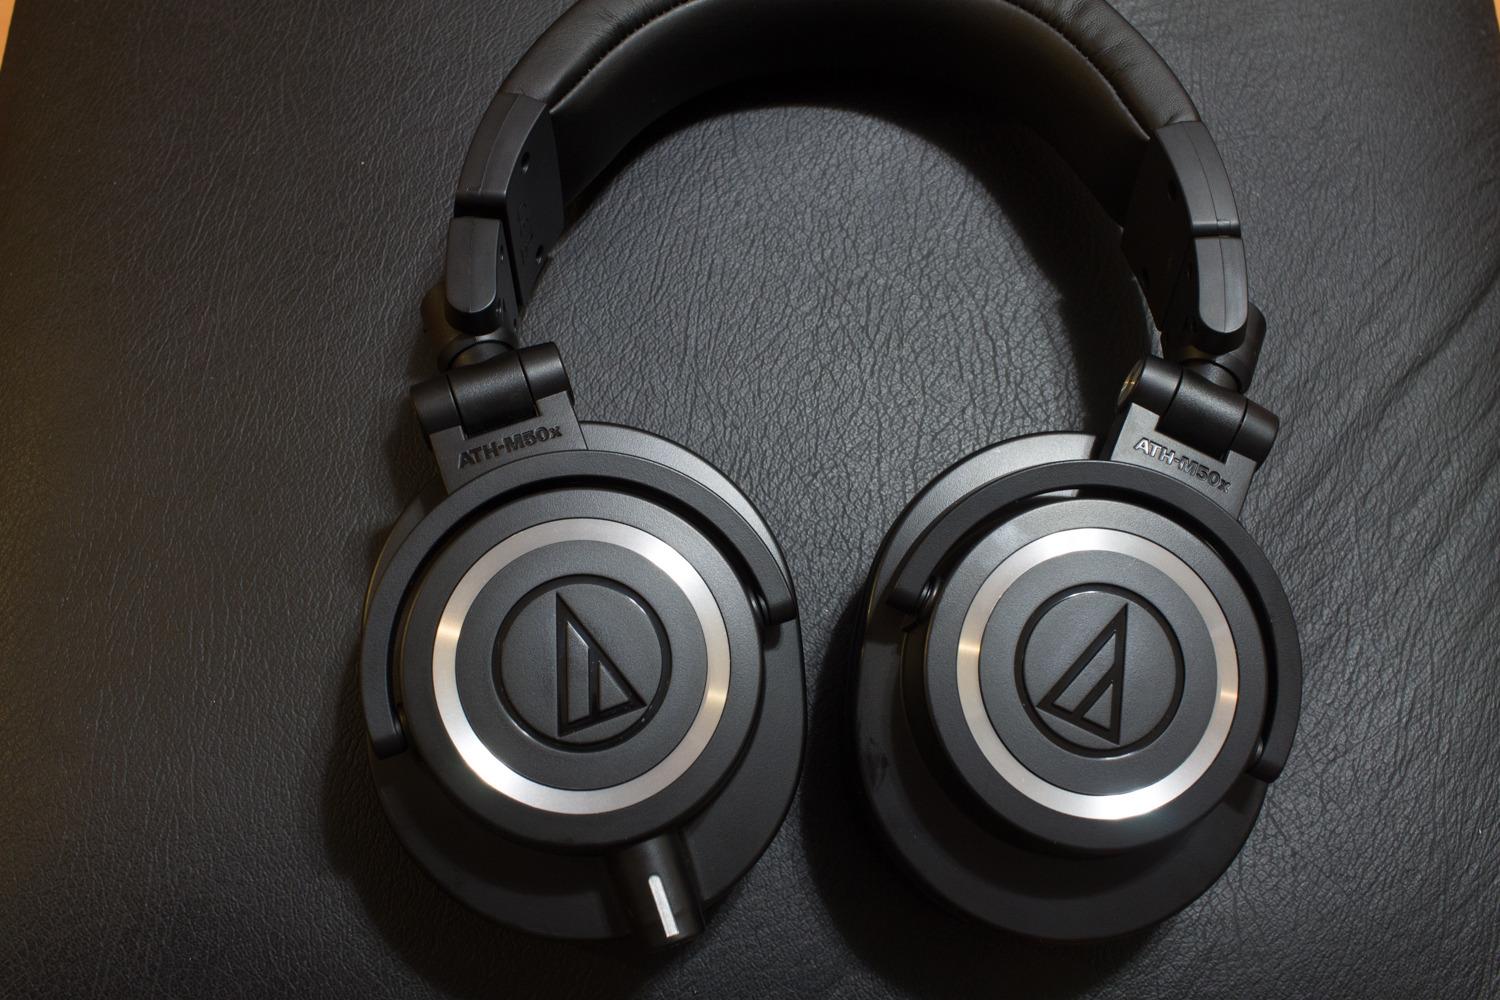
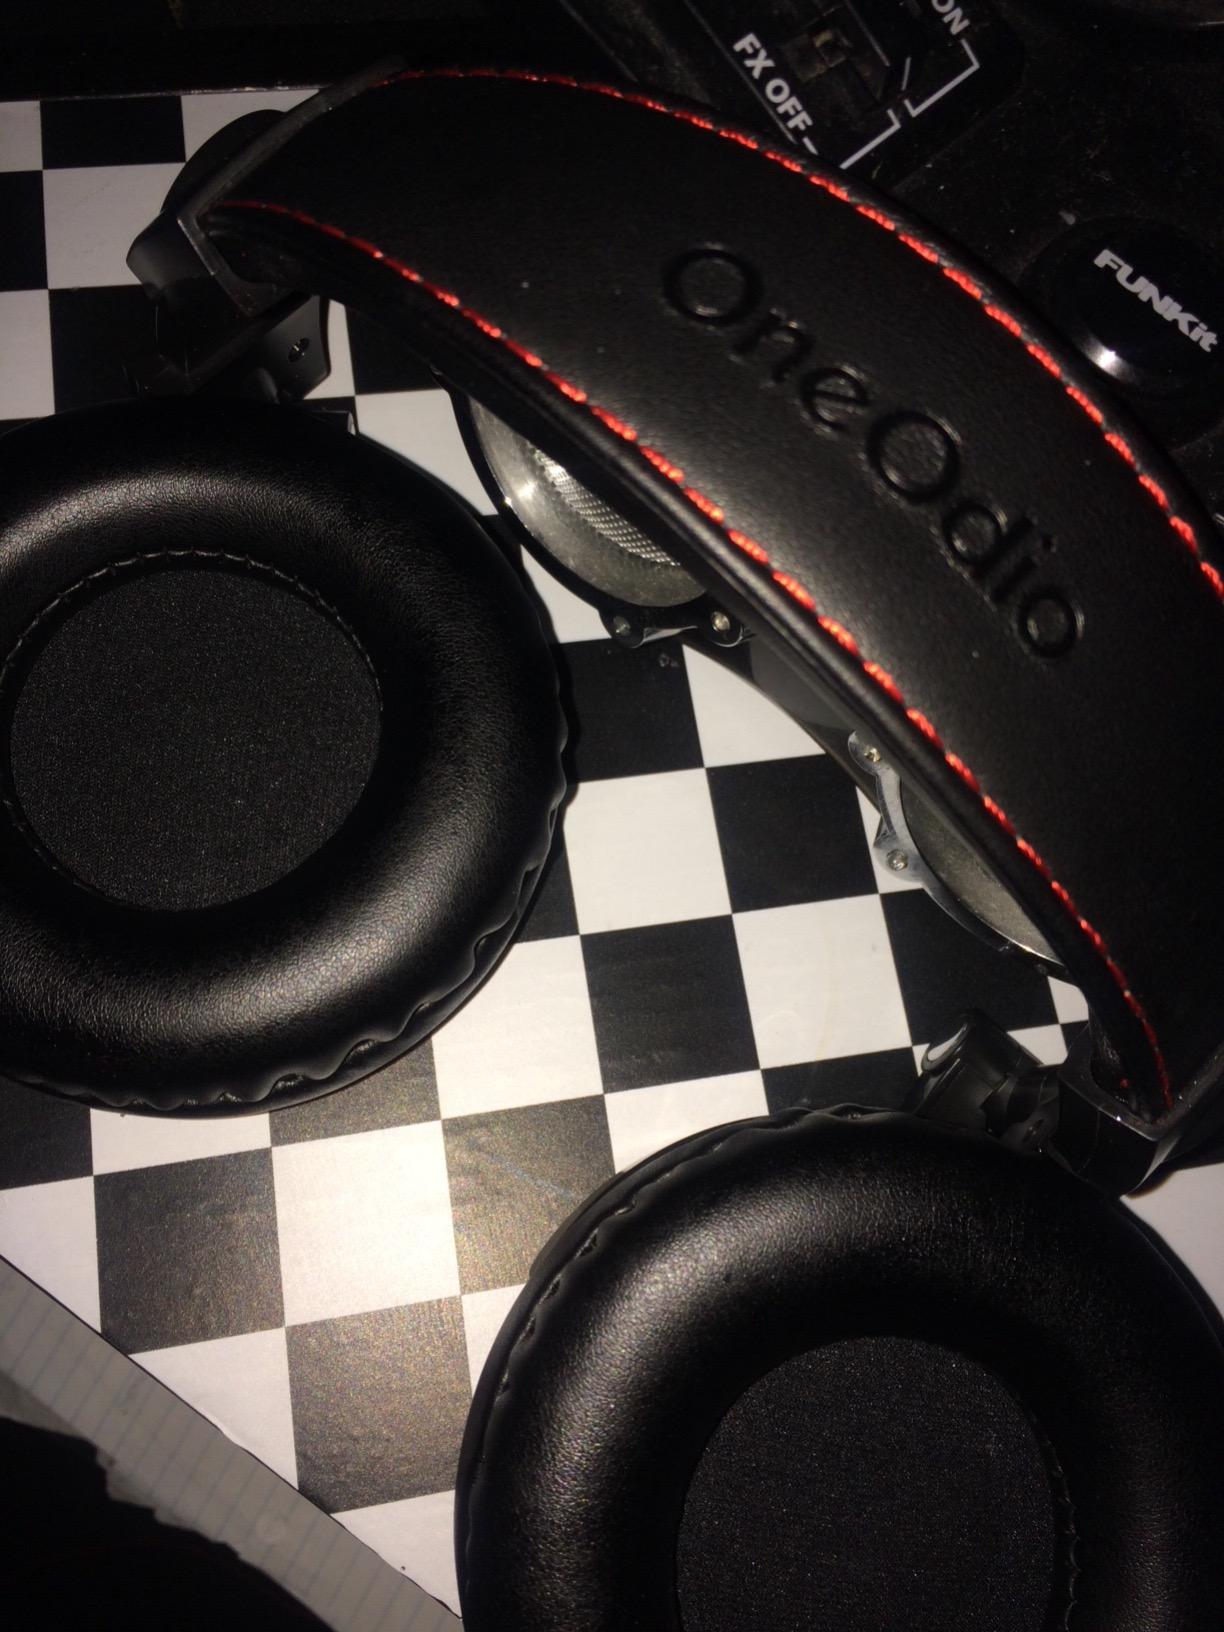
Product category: headphones
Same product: no